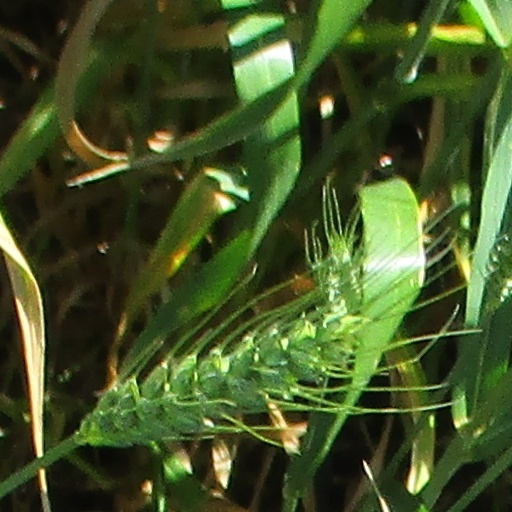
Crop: wheat